Calcitonin

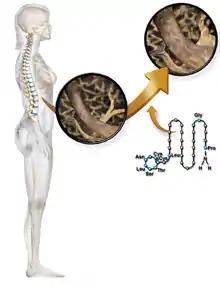
Calcitonin affecting the spine.

Calcitonin can be used therapeutically for the treatment of hypercalcemia or osteoporosis.